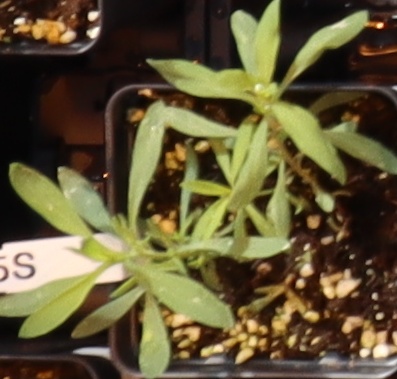
Label: Kochia